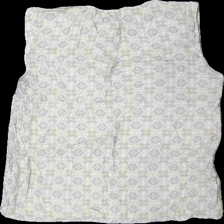
View: back
Type: Blouse
Category: Ladies
Brand: Soya/Soyaconcept
Colors: Yellow, Beige, Grey
Material: 100% viscose
Pattern: Geometric print
Cut: Regular
Size: L
Season: All
Holes: Major
Damage: hål
Damage location: bottom left
Damage 2 location: middle left
Damage 3 location: bottom left
Price range: <50
Recommended usage: Export
Description: kortärmad blus med geometriskt mönster, hål